Maryland Square

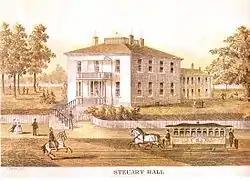
"Steuart Hall", formerly known as "Maryland Square", Civil War site of Jarvis Military Hospital, c. 1868.

"Maryland Square", later known as "Steuart Hall", was a mansion owned by the Steuart family from 1795 to 1861, located on the western outskirts of Baltimore, Maryland, at the present-day junction of West Baltimore and Monroe streets. In the first year of the American Civil War, the property was confiscated by the United States Federal Government as its owner, George H. Steuart, a former United States Army officer, had resigned his commission to fight in the Confederate Army, in the Army of Northern Virginia as a brigadier general.